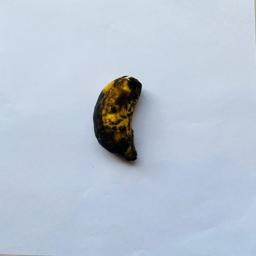
Banana variety: Sabri Kola